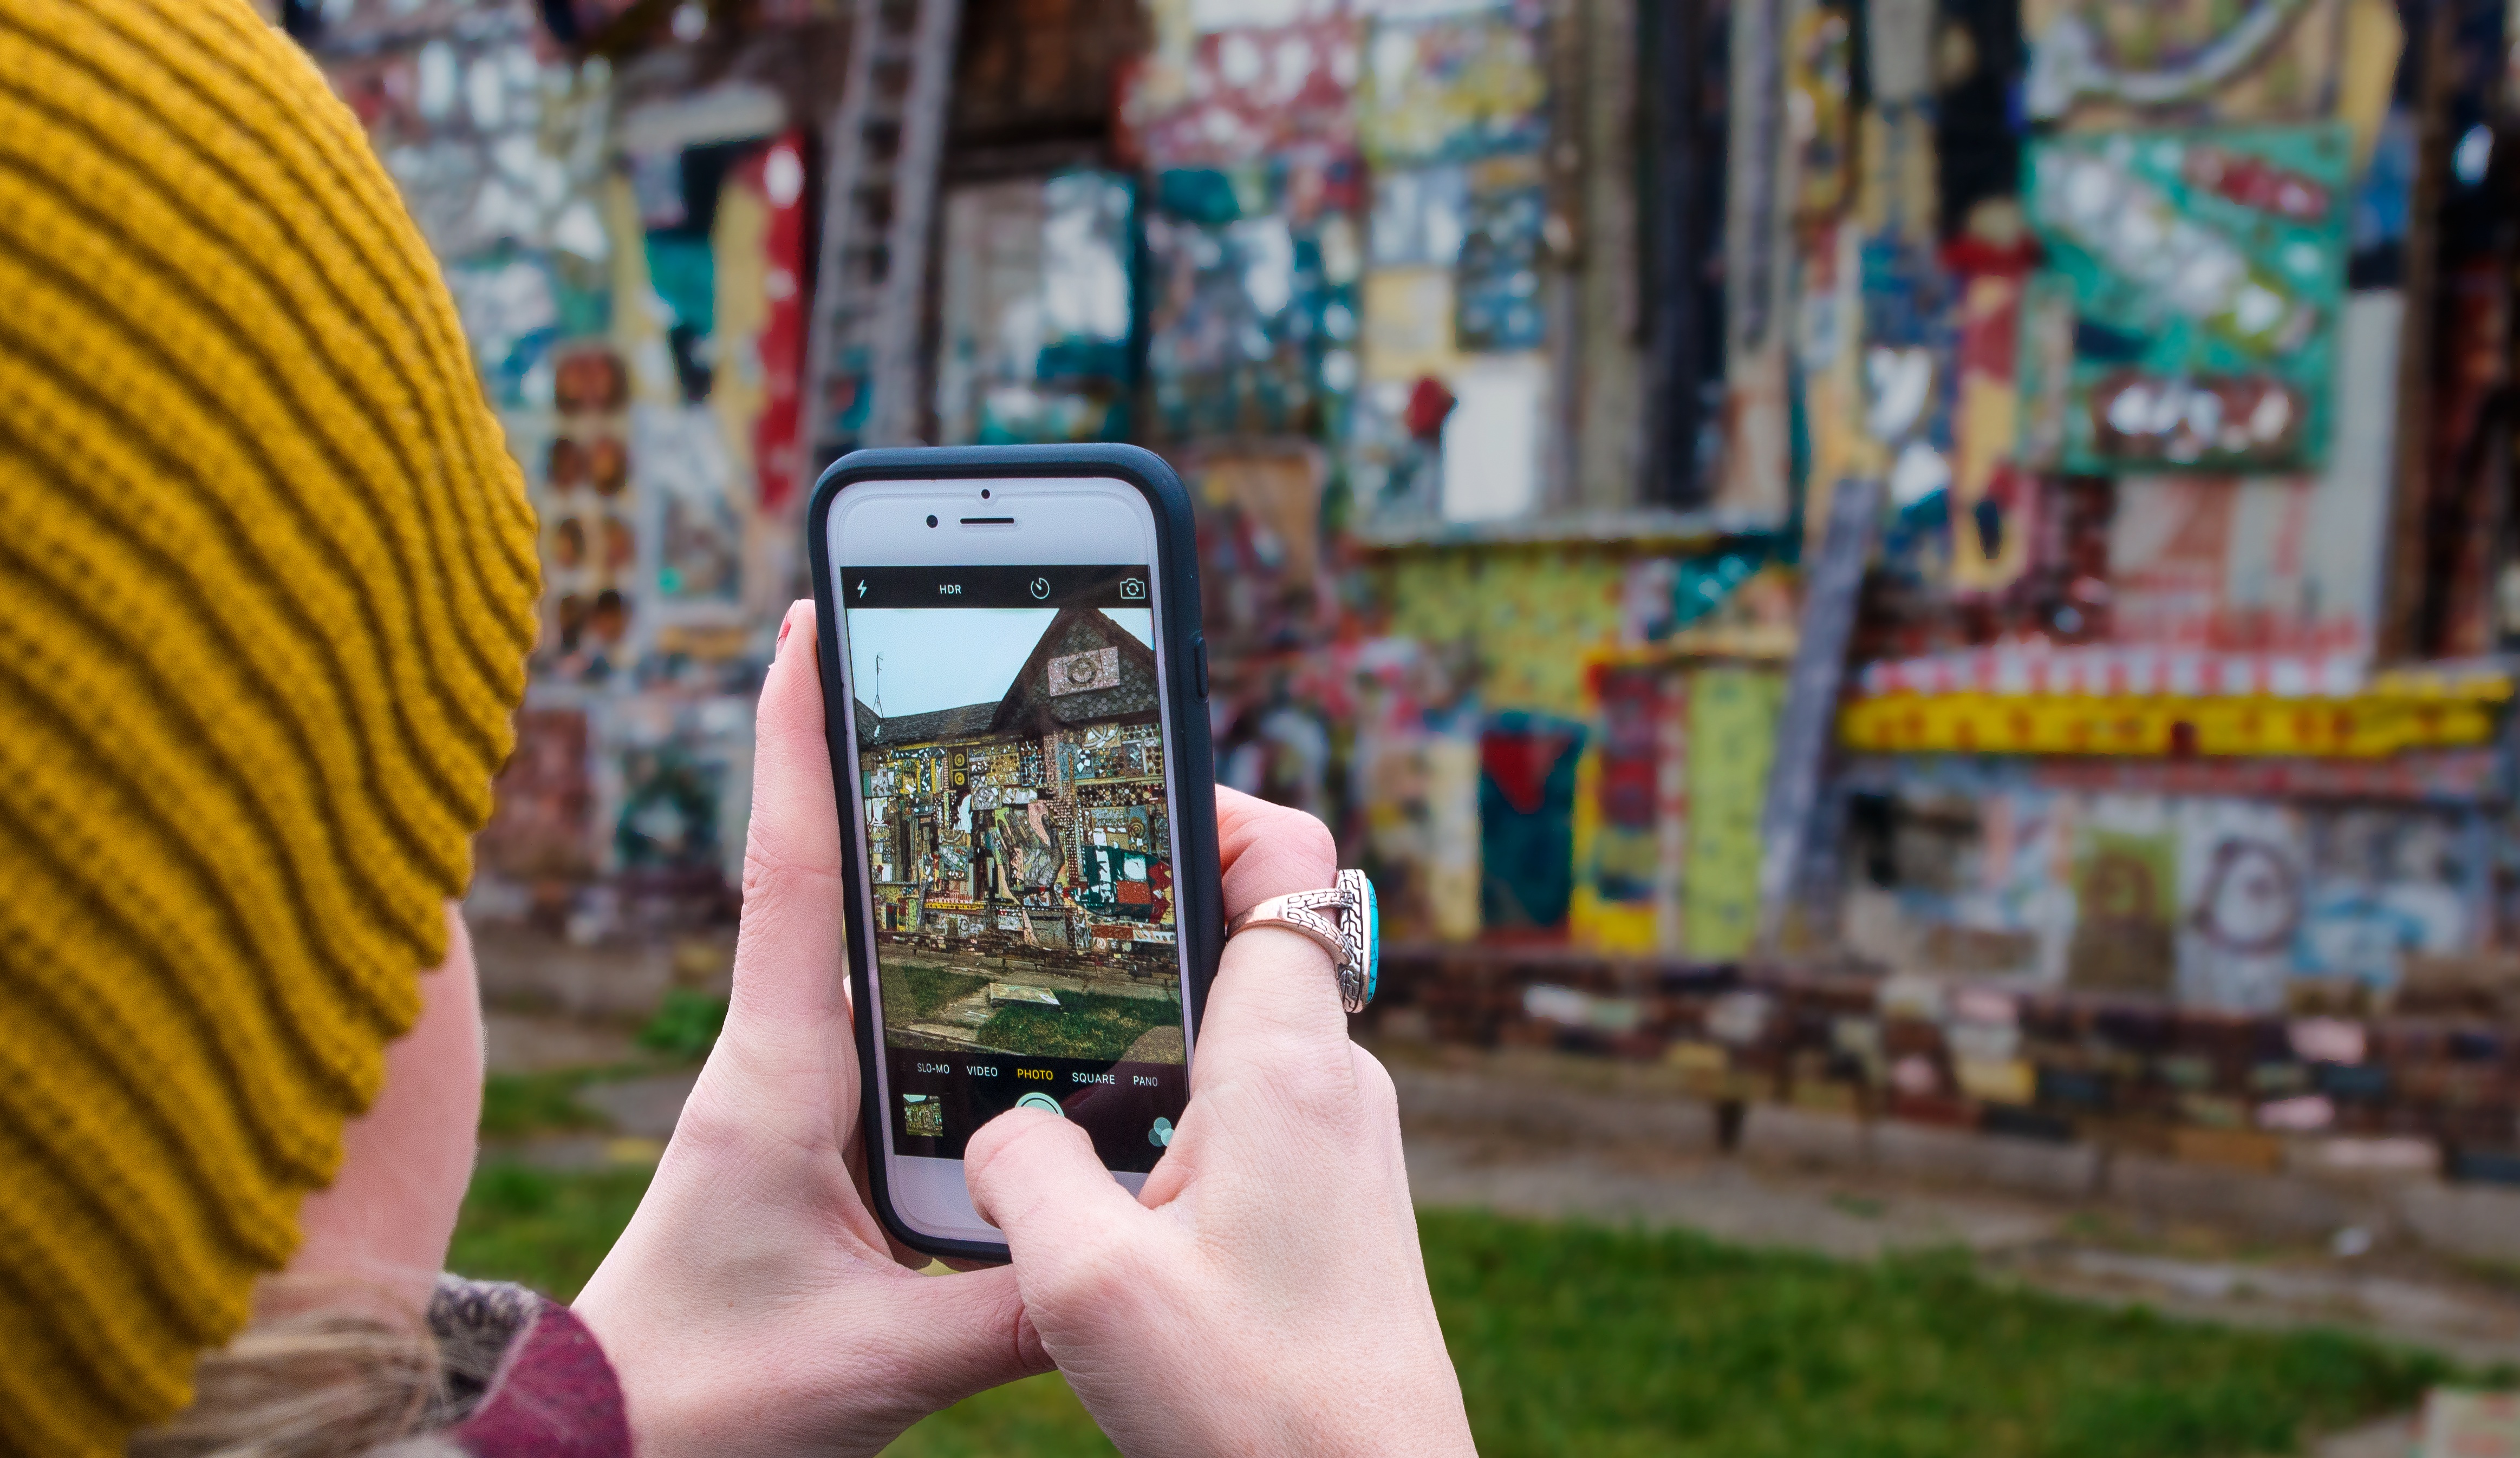
people, travel, color